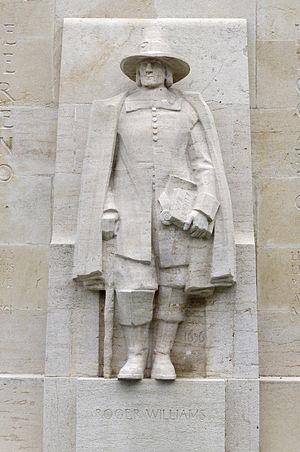
Genève - Promenade de la Treille, statue du reformateur Roger Williams.